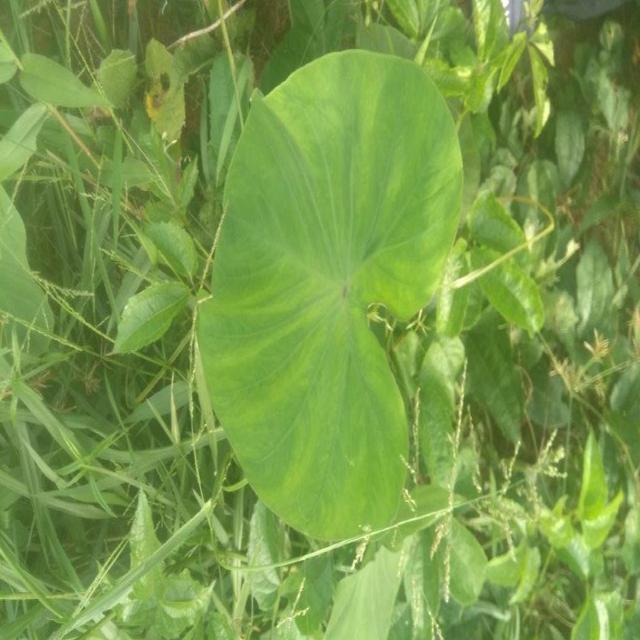
Label: Healthy